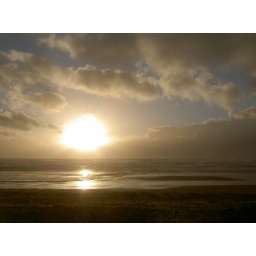
Taken from the beach at Seascale near Sellafield nuclear reprocessing plant